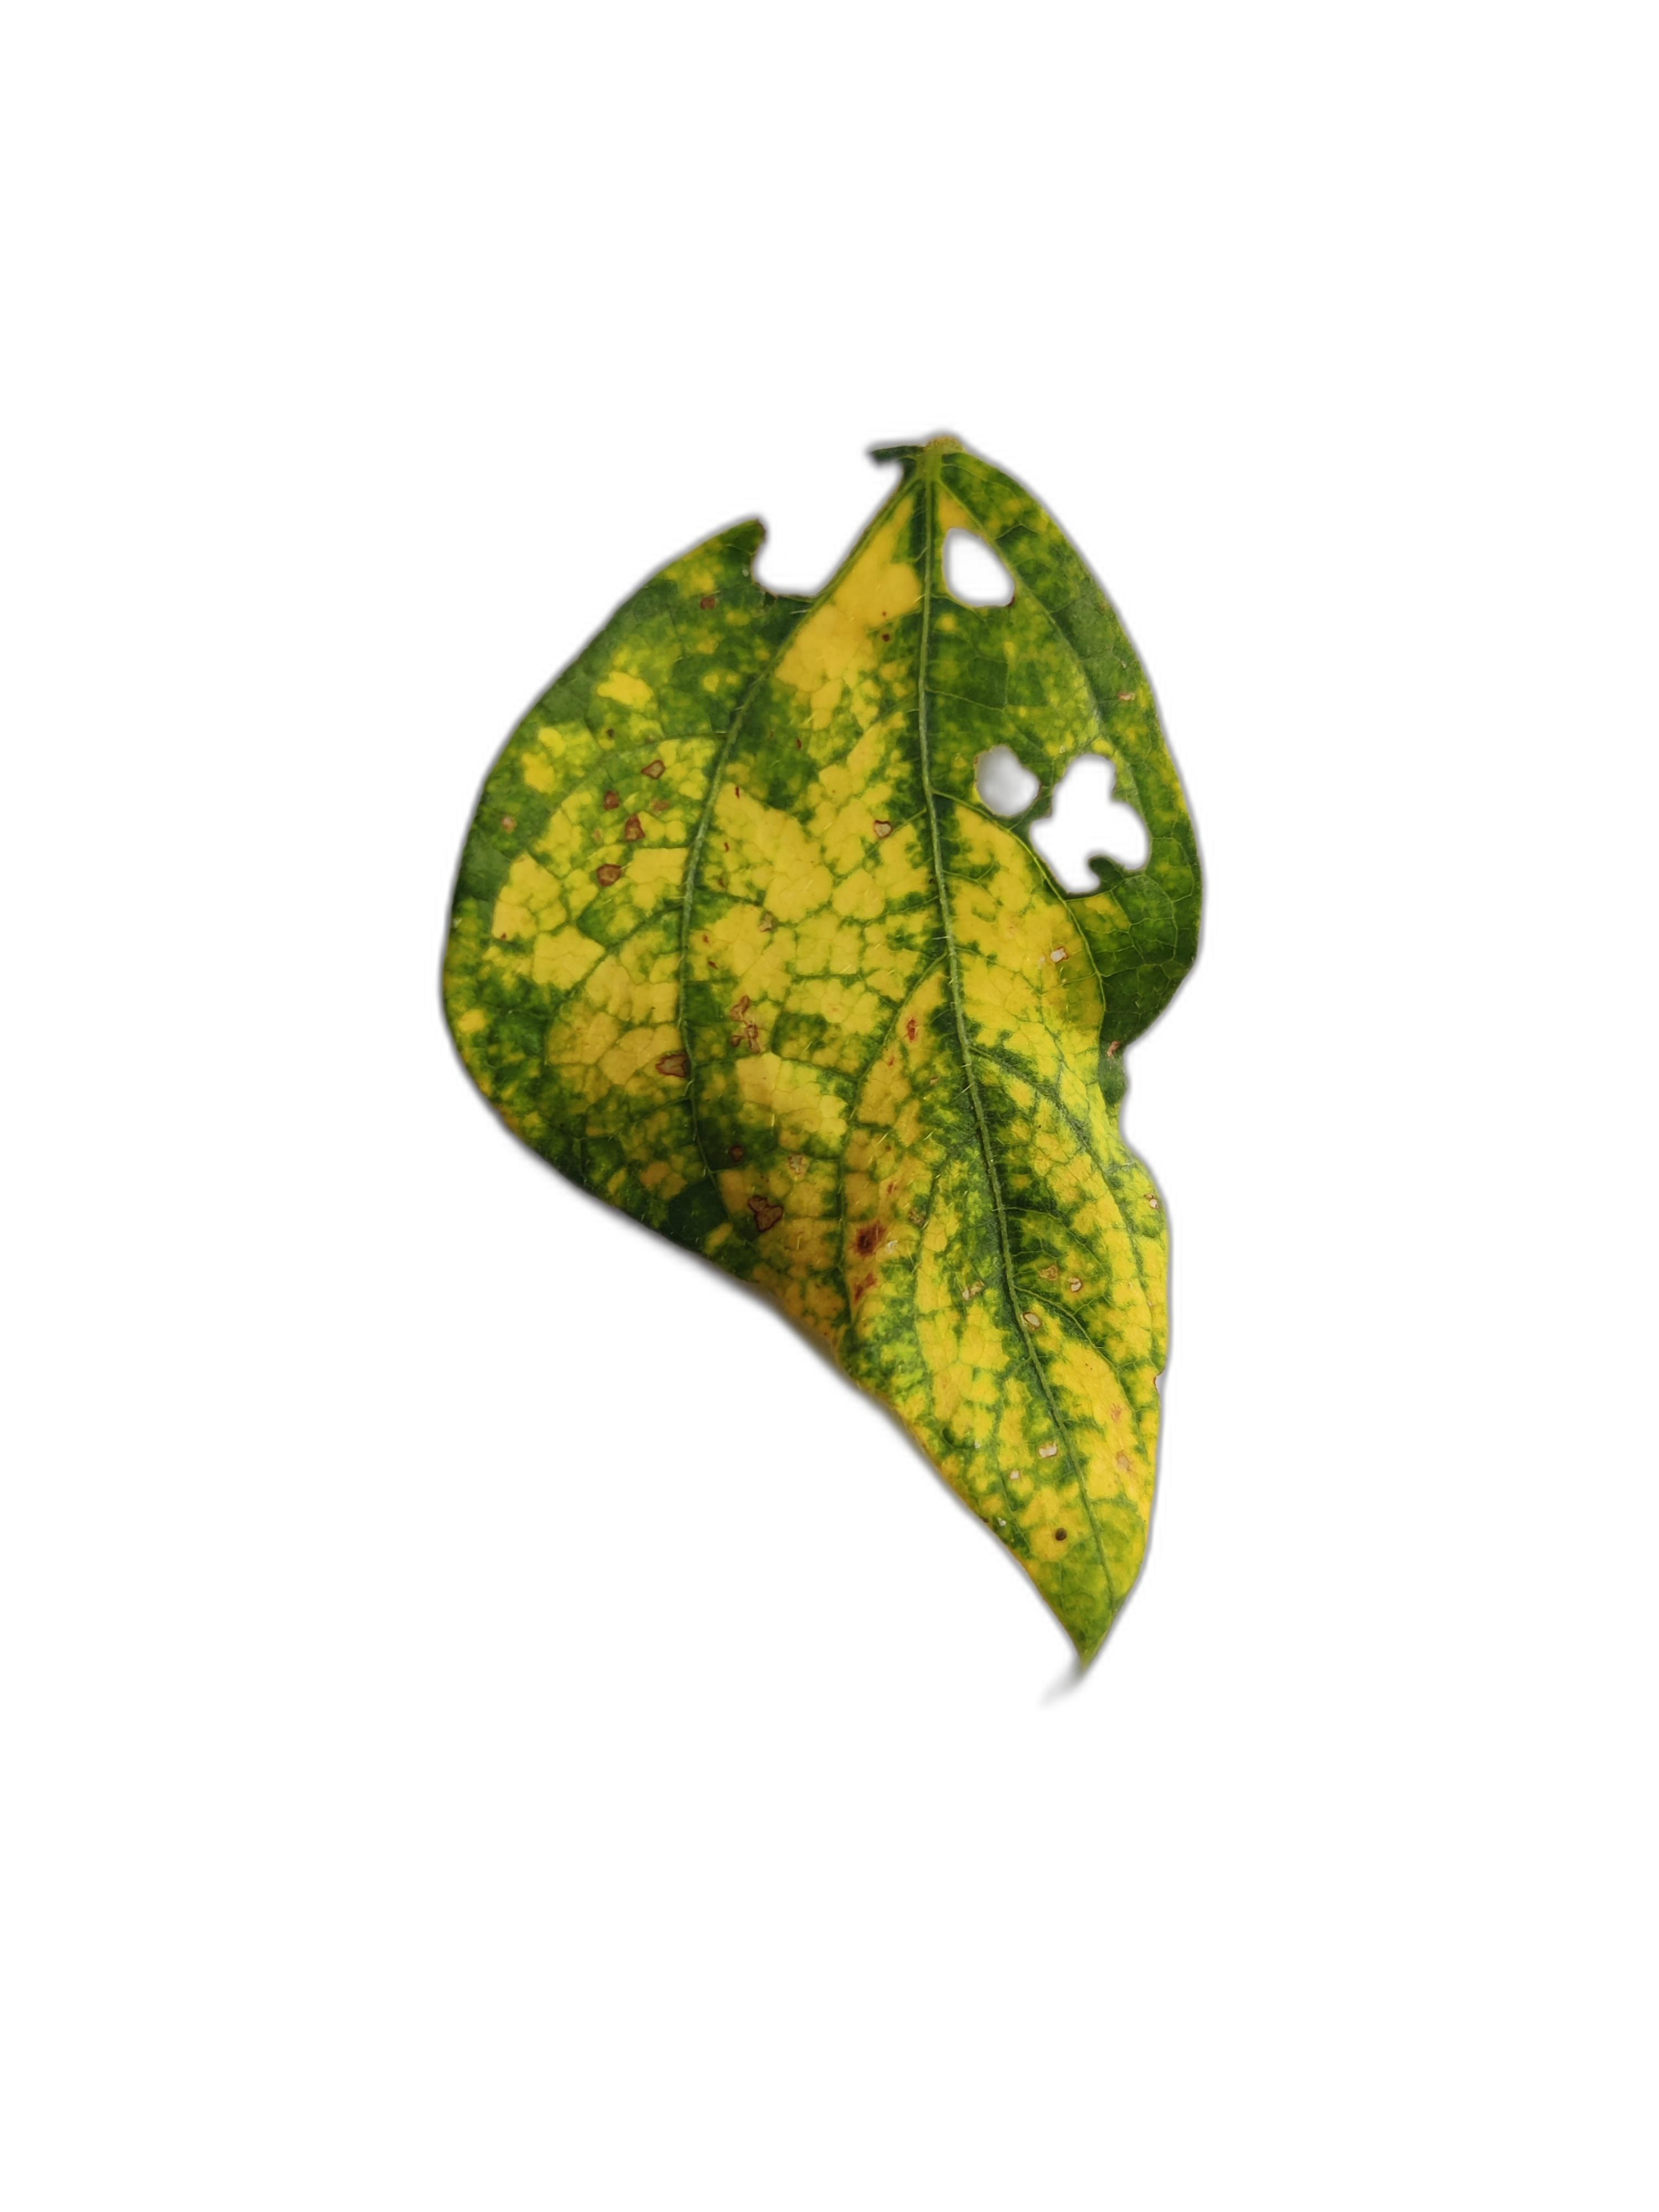
Label: Yellow Mosaic